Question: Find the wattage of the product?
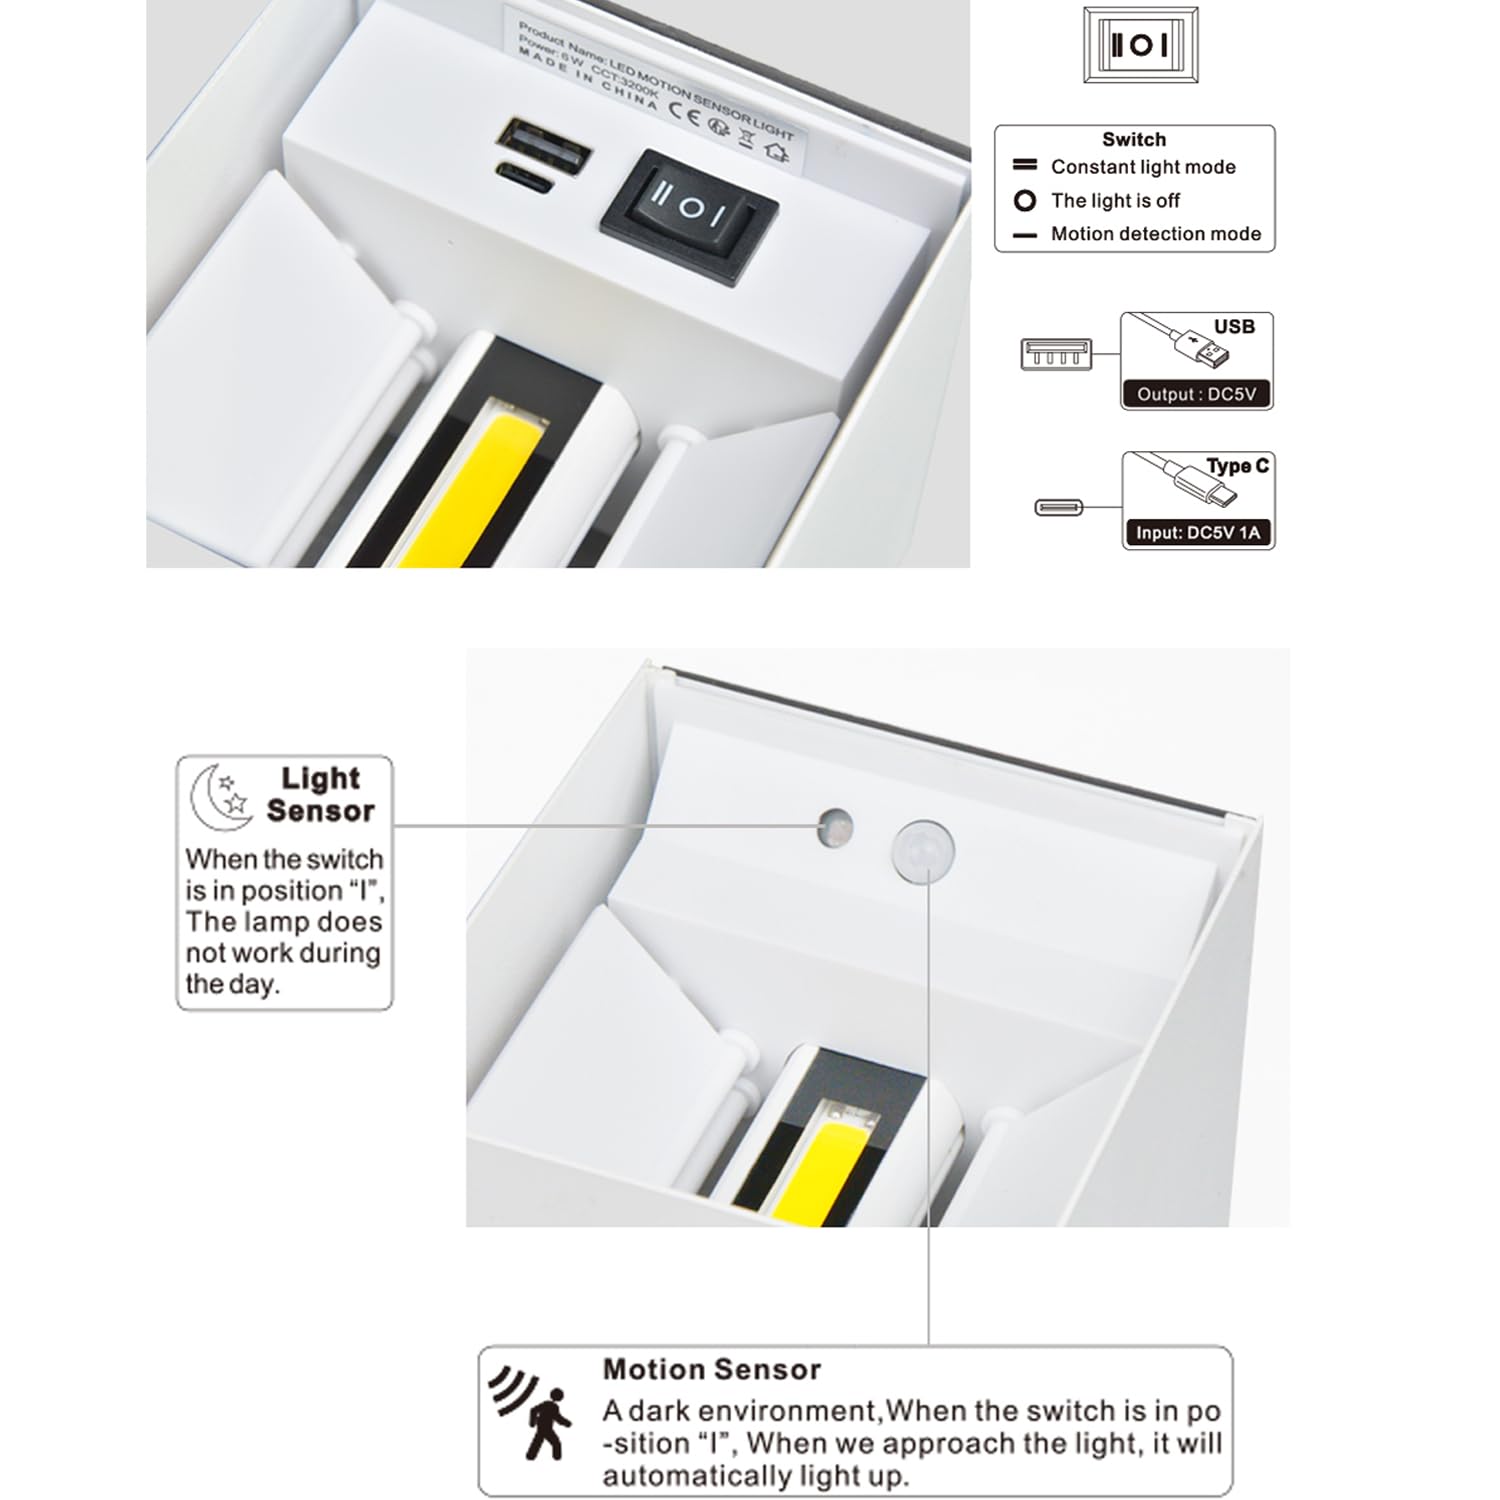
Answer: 6.0 watt